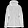
Label: Coat